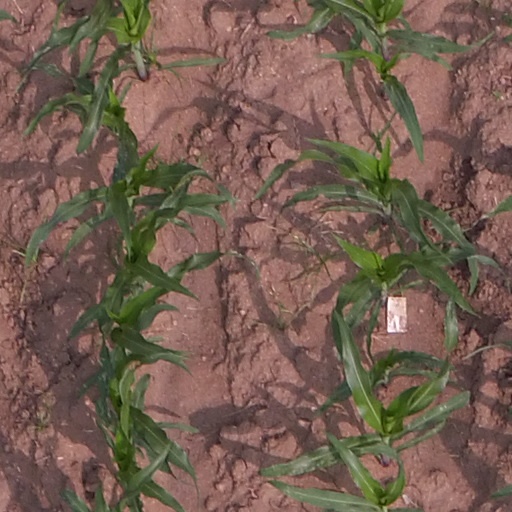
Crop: maize; corn